The Mighty Boosh Live: Future Sailors Tour

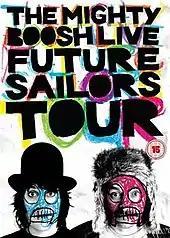
DVD cover

The Mighty Boosh Live: Future Sailors Tour was a stage-show written and performed by Noel Fielding and Julian Barratt, also known as The Mighty Boosh. Michael Fielding, Rich Fulcher and Dave Brown also performed in the show, along with the Boosh Band.